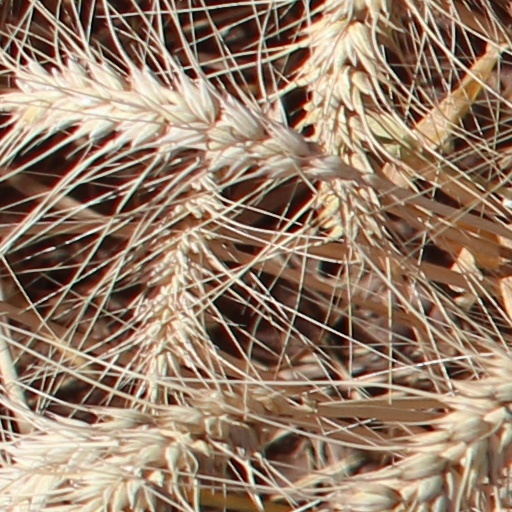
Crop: wheat